Marine microorganisms

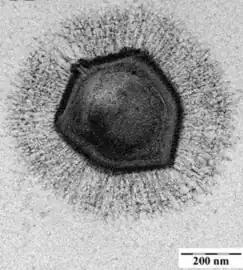
The giant mimivirus

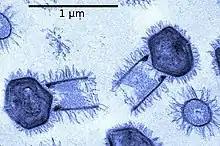
Largest known virus, Tupanvirus, named after "Tupã", the Guarani supreme god of creation

Viruses normally range in length from about 20 to 300 nanometers. This can be contrasted with the length of bacteria, which starts at about 400 nanometers. There are also giant viruses, often called "giruses", typically about 1000 nanometers (one micron) in length.